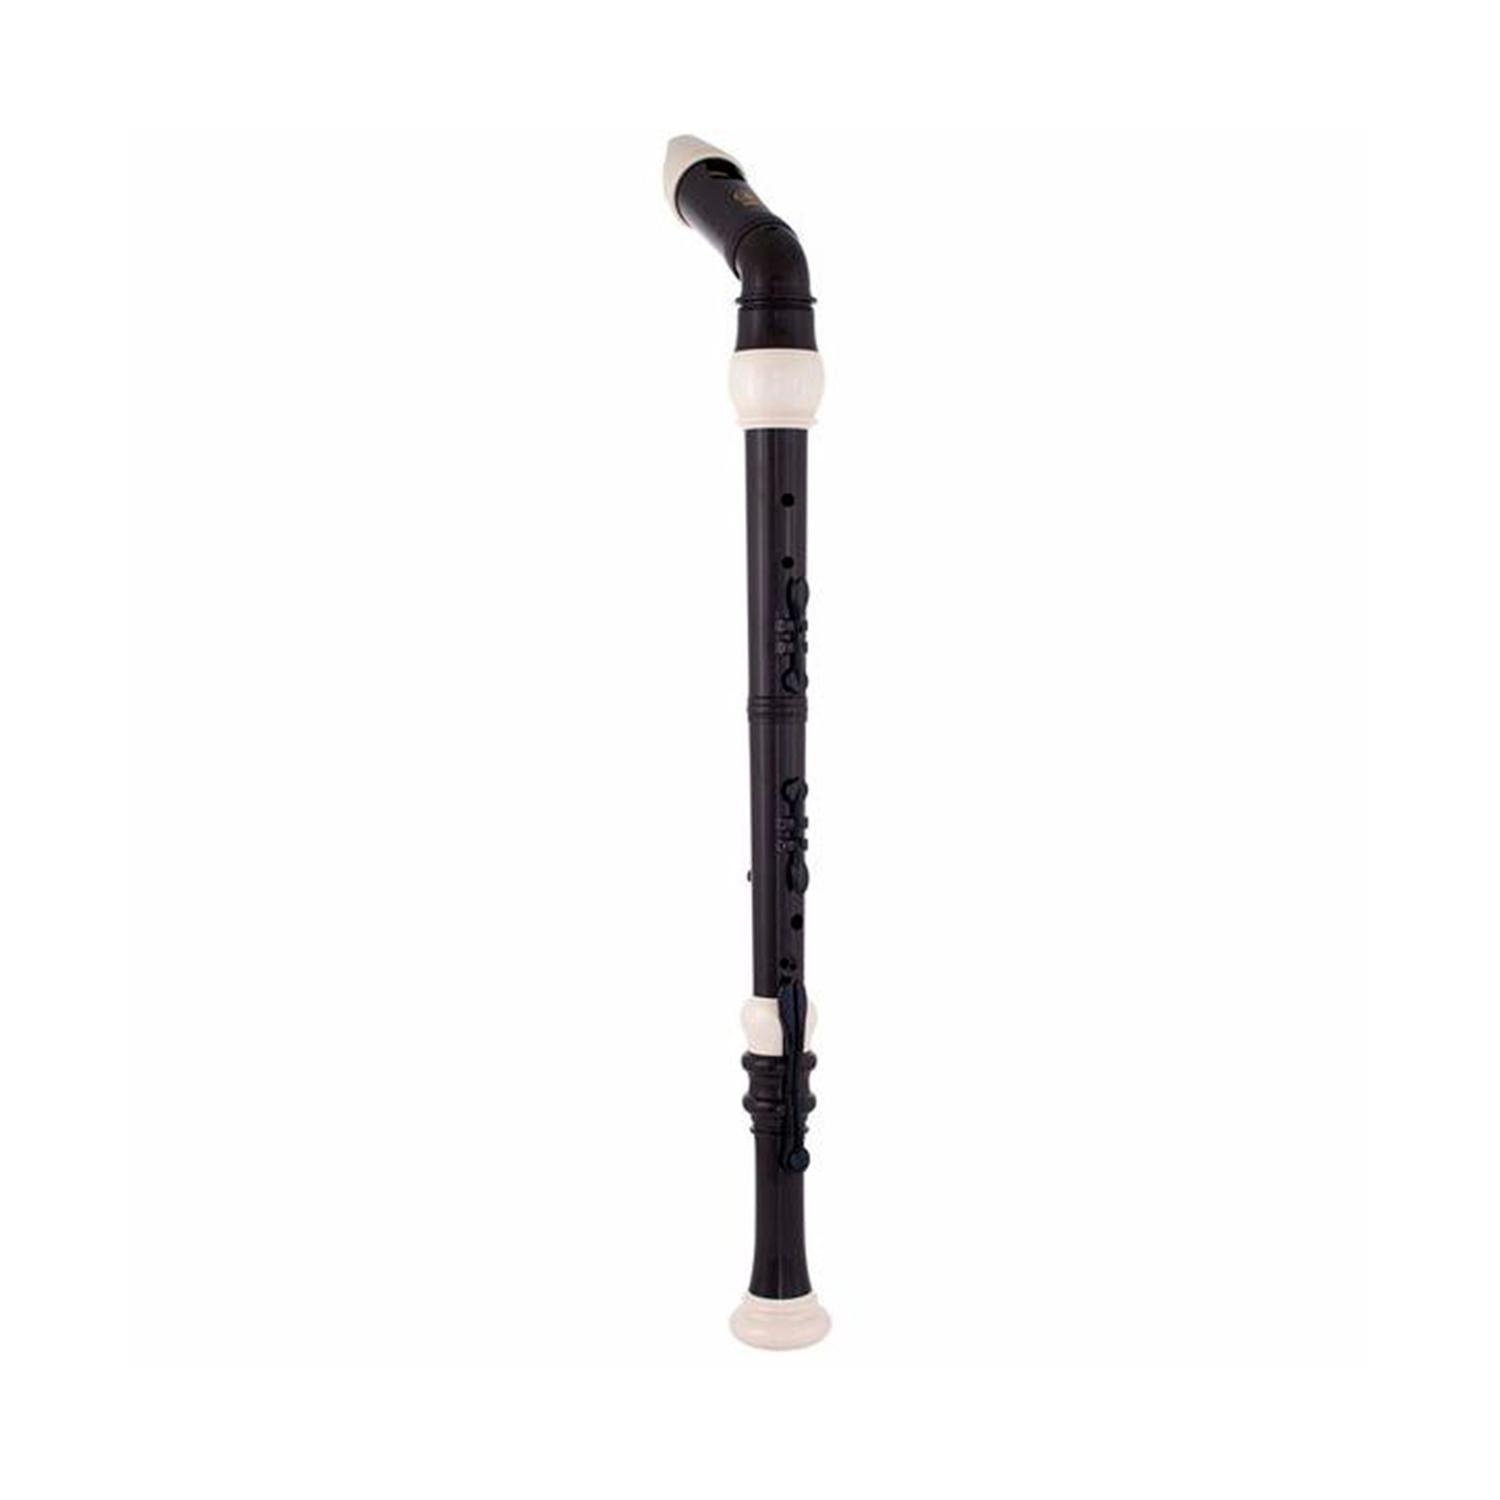
Yamaha YRB 302 b2 Flauta Dulce Bajo
Se trata de una flauta dulce bajo de resina ABS cuyo diseño imita las cualidades de un modelo de madera fabricado a mano mucho más caro, ofreciendo una entonación precisa. El YRB-302B II es especialmente adecuado para los principiantes y los músicos avanzados que buscan un instrumento robusto y de buen sonido, con una gran capacidad de ejecución y un bajo mantenimiento. Digitación: Barroca Afinación: Fa
Brand: Yamaha
Category: Arts & Entertainment > Hobbies & Creative Arts > Musical Instruments > Woodwinds > Recorders > Bass Recorders